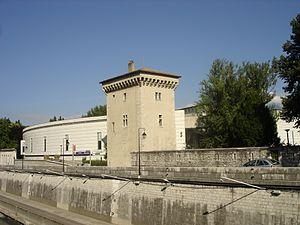
La Tour de L'isle est un édifice historique construit à la fin du XIVᵉ siècle sur les bords de l'Isère à Grenoble. Depuis 1994, elle est devenue un lieu d'exposition pour le musée de Grenoble.
L’histoire de Grenoble couvre plus de 2 000 ans. À l'époque gallo-romaine, le bourg gaulois porte le nom de Cularo puis de Gratianopolis et voit son importance accrue lorsque les Comtes d’Albon la choisissent au début du XIᵉ siècle comme capitale de leur principauté, le Dauphiné. Avec ce nouveau statut, puis trois siècles plus tard l'annexion du Dauphiné au royaume de France, l'économie de Grenoble s'est développée pour devenir une ville parlementaire et militaire, gardienne de la frontière avec les États de Savoie.